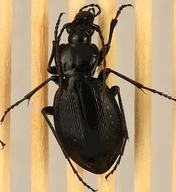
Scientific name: Carabus goryi
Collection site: Mountain Lake Biological Station NEON (MLBS), plot MLBS_002